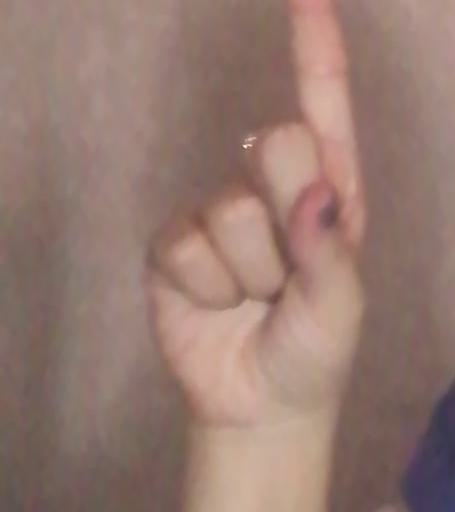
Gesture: one